Twelfth Night

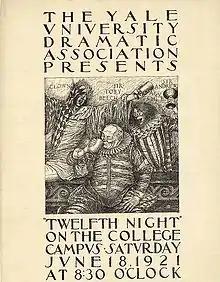
Poster advertising performances of "Twelfth Night" by Yale University Dramatic Association, New Haven, Connecticut, 1921

As "Twelfth Night" explores gender identity and sexual attraction, having a male actor play Viola enhanced the impression of androgyny and sexual ambiguity. Some modern scholars believe that "Twelfth Night", with the added confusion of male actors and Viola's deception, addresses gender issues "with particular immediacy". They also accept that its depiction of gender stems from the era's prevalent scientific theory that females are simply imperfect males. This belief explains the almost indistinguishable differences between the sexes reflected in the play's casting and characters.